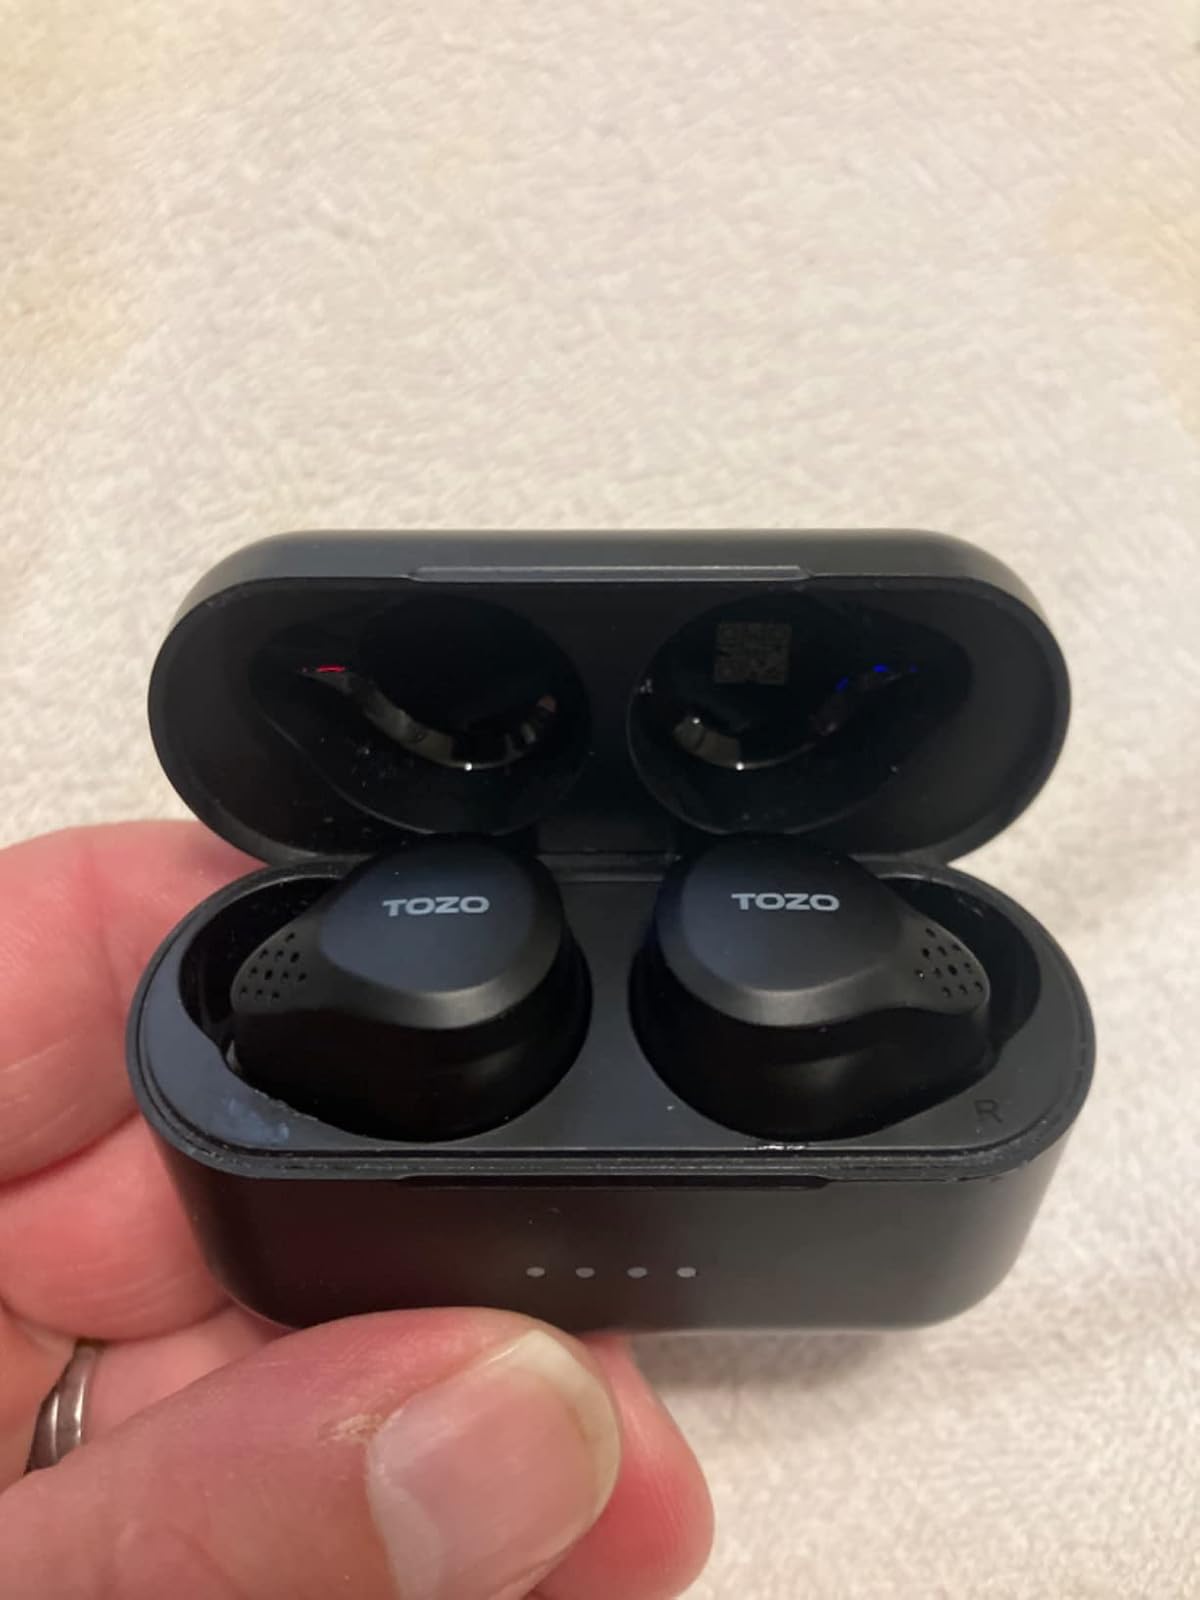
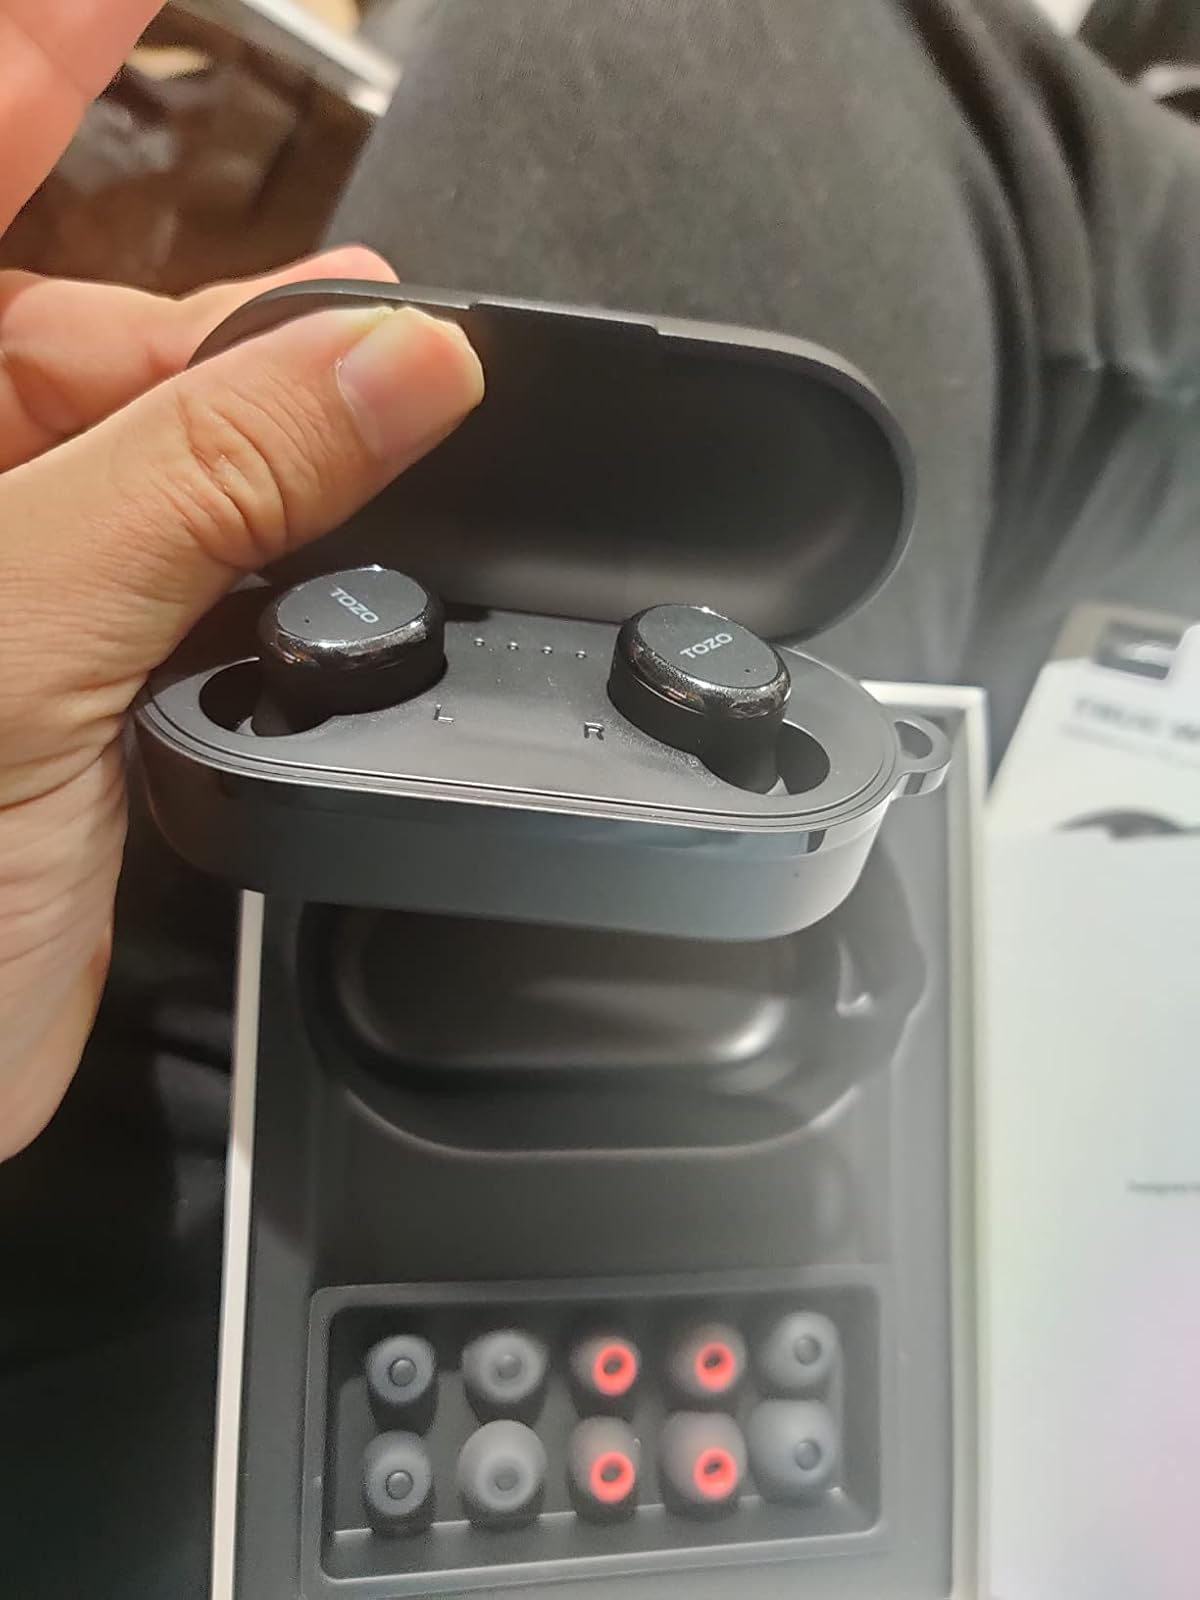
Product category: earbuds
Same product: no